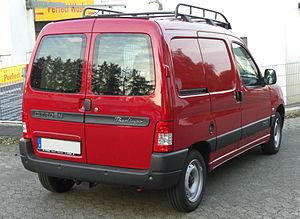
Le Berlingo est un modèle automobile du constructeur automobile français Citroën. Le Berlingo est la première camionnette moyenne mono-volume. Elle a été lancée en juillet 1996 dans sa première version, en 2008 pour la deuxième génération et 2018 pour la troisième.
Le Citroën Berlingo I est un véhicule utilitaire et un ludospace produit par le constructeur automobile français Citroën entre 1996 et 2010. Il a été produit conjointement avec le Peugeot Partner I, qui en est le modèle jumeau.